Marie Suize

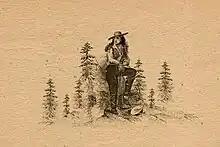
Marie Suize Pantalon (19th century engraving)

Marie Suize (July 14, 1824 – January 8, 1892), also known as Marie Pantalon and Marie Pantaloon, was a French gold miner and businesswoman who came to California during the Gold Rush. She earned her name because of her insistence on wearing pants, even though she was arrested several times for it.